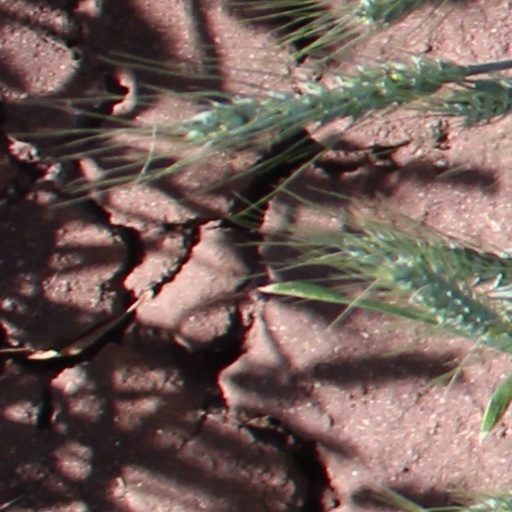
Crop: wheat